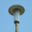
Label: lamp